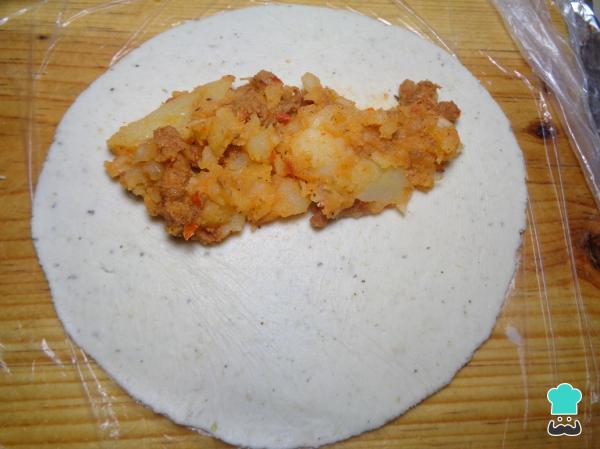
Ahora tomamos una bolita de la masa de maíz, y formamos nuestra tortilla con ayuda de una máquina para hacer tortillas o como en mi caso, con ayuda de la base de un plato y una superficie lisa y plana. Formamos nuestra tortilla de maíz y la rellenamos con la mezcla que acabamos de formar. Doblamos quesadilla de papa y sellamos perfectamente el relleno.